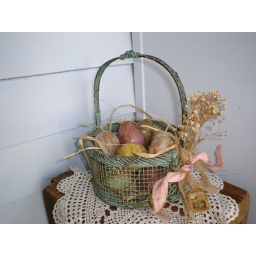
Pastel eggs in green wire basket